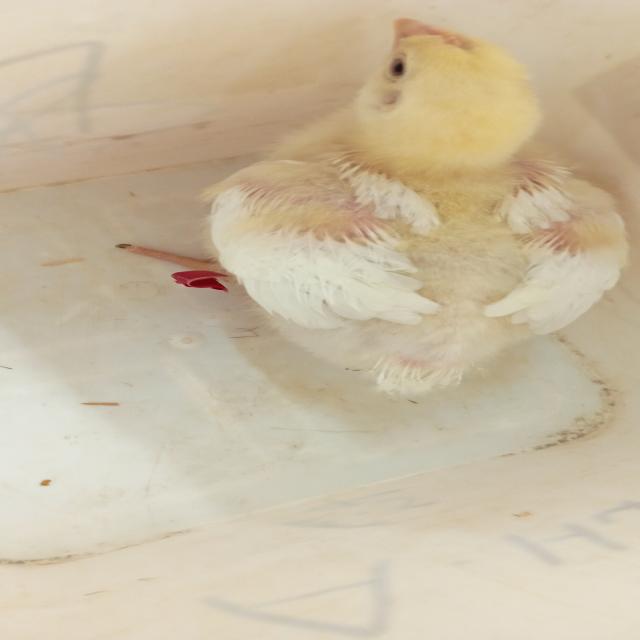
Weight: 403 g